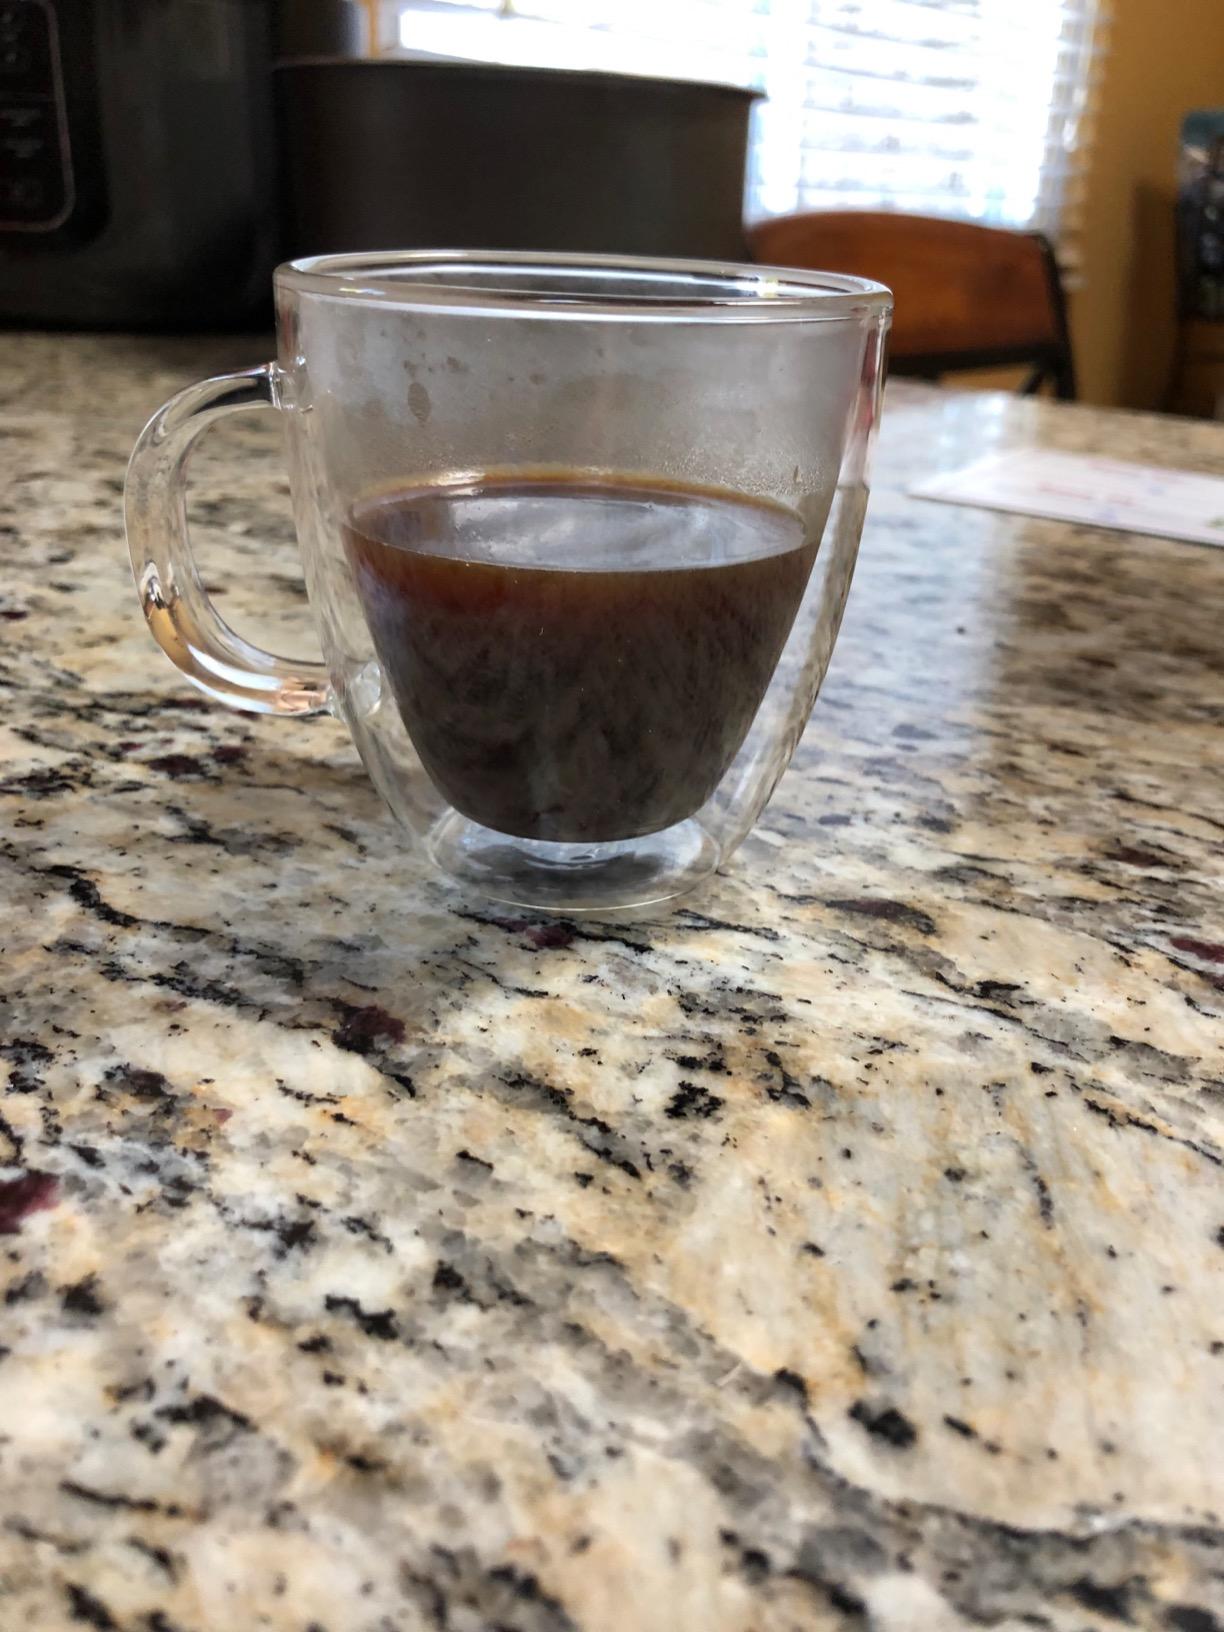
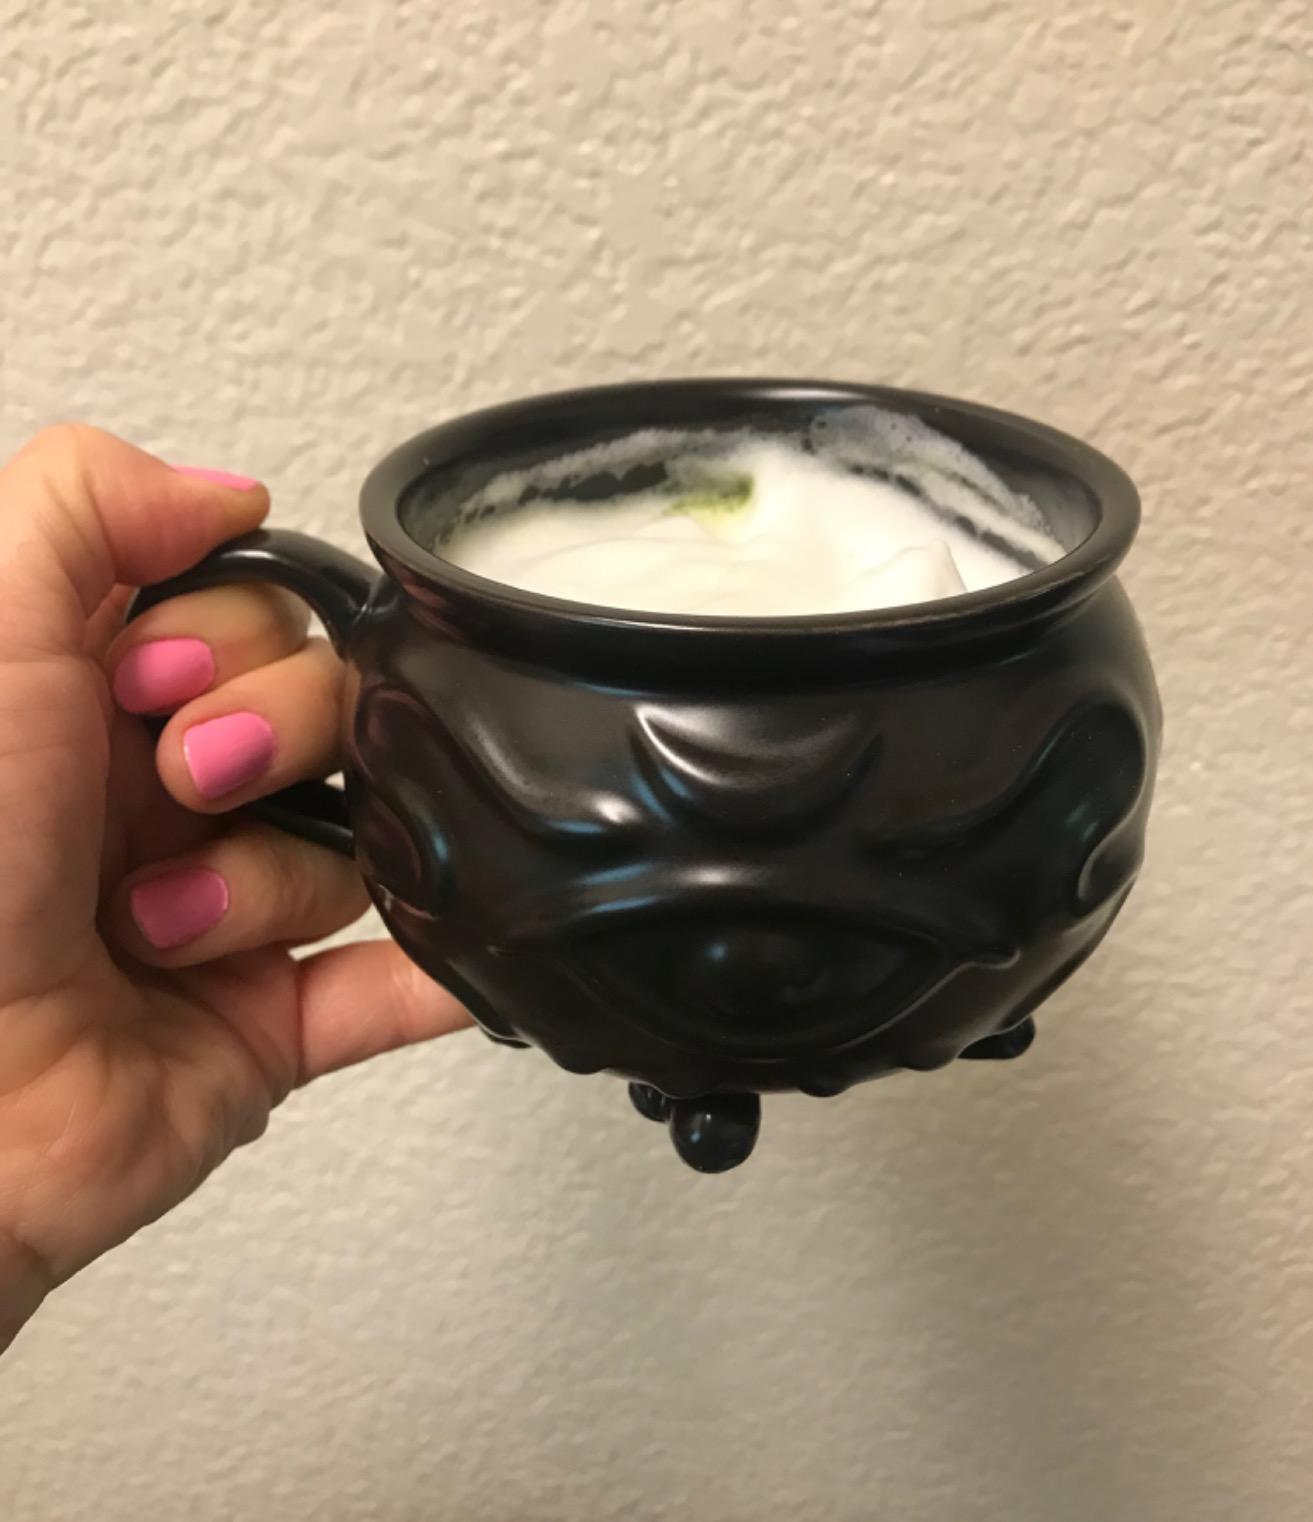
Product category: items_mug
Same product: no